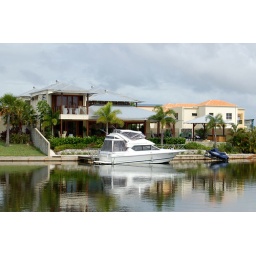
Luxury boats and houses by the Noosa River, Sunshine Coast